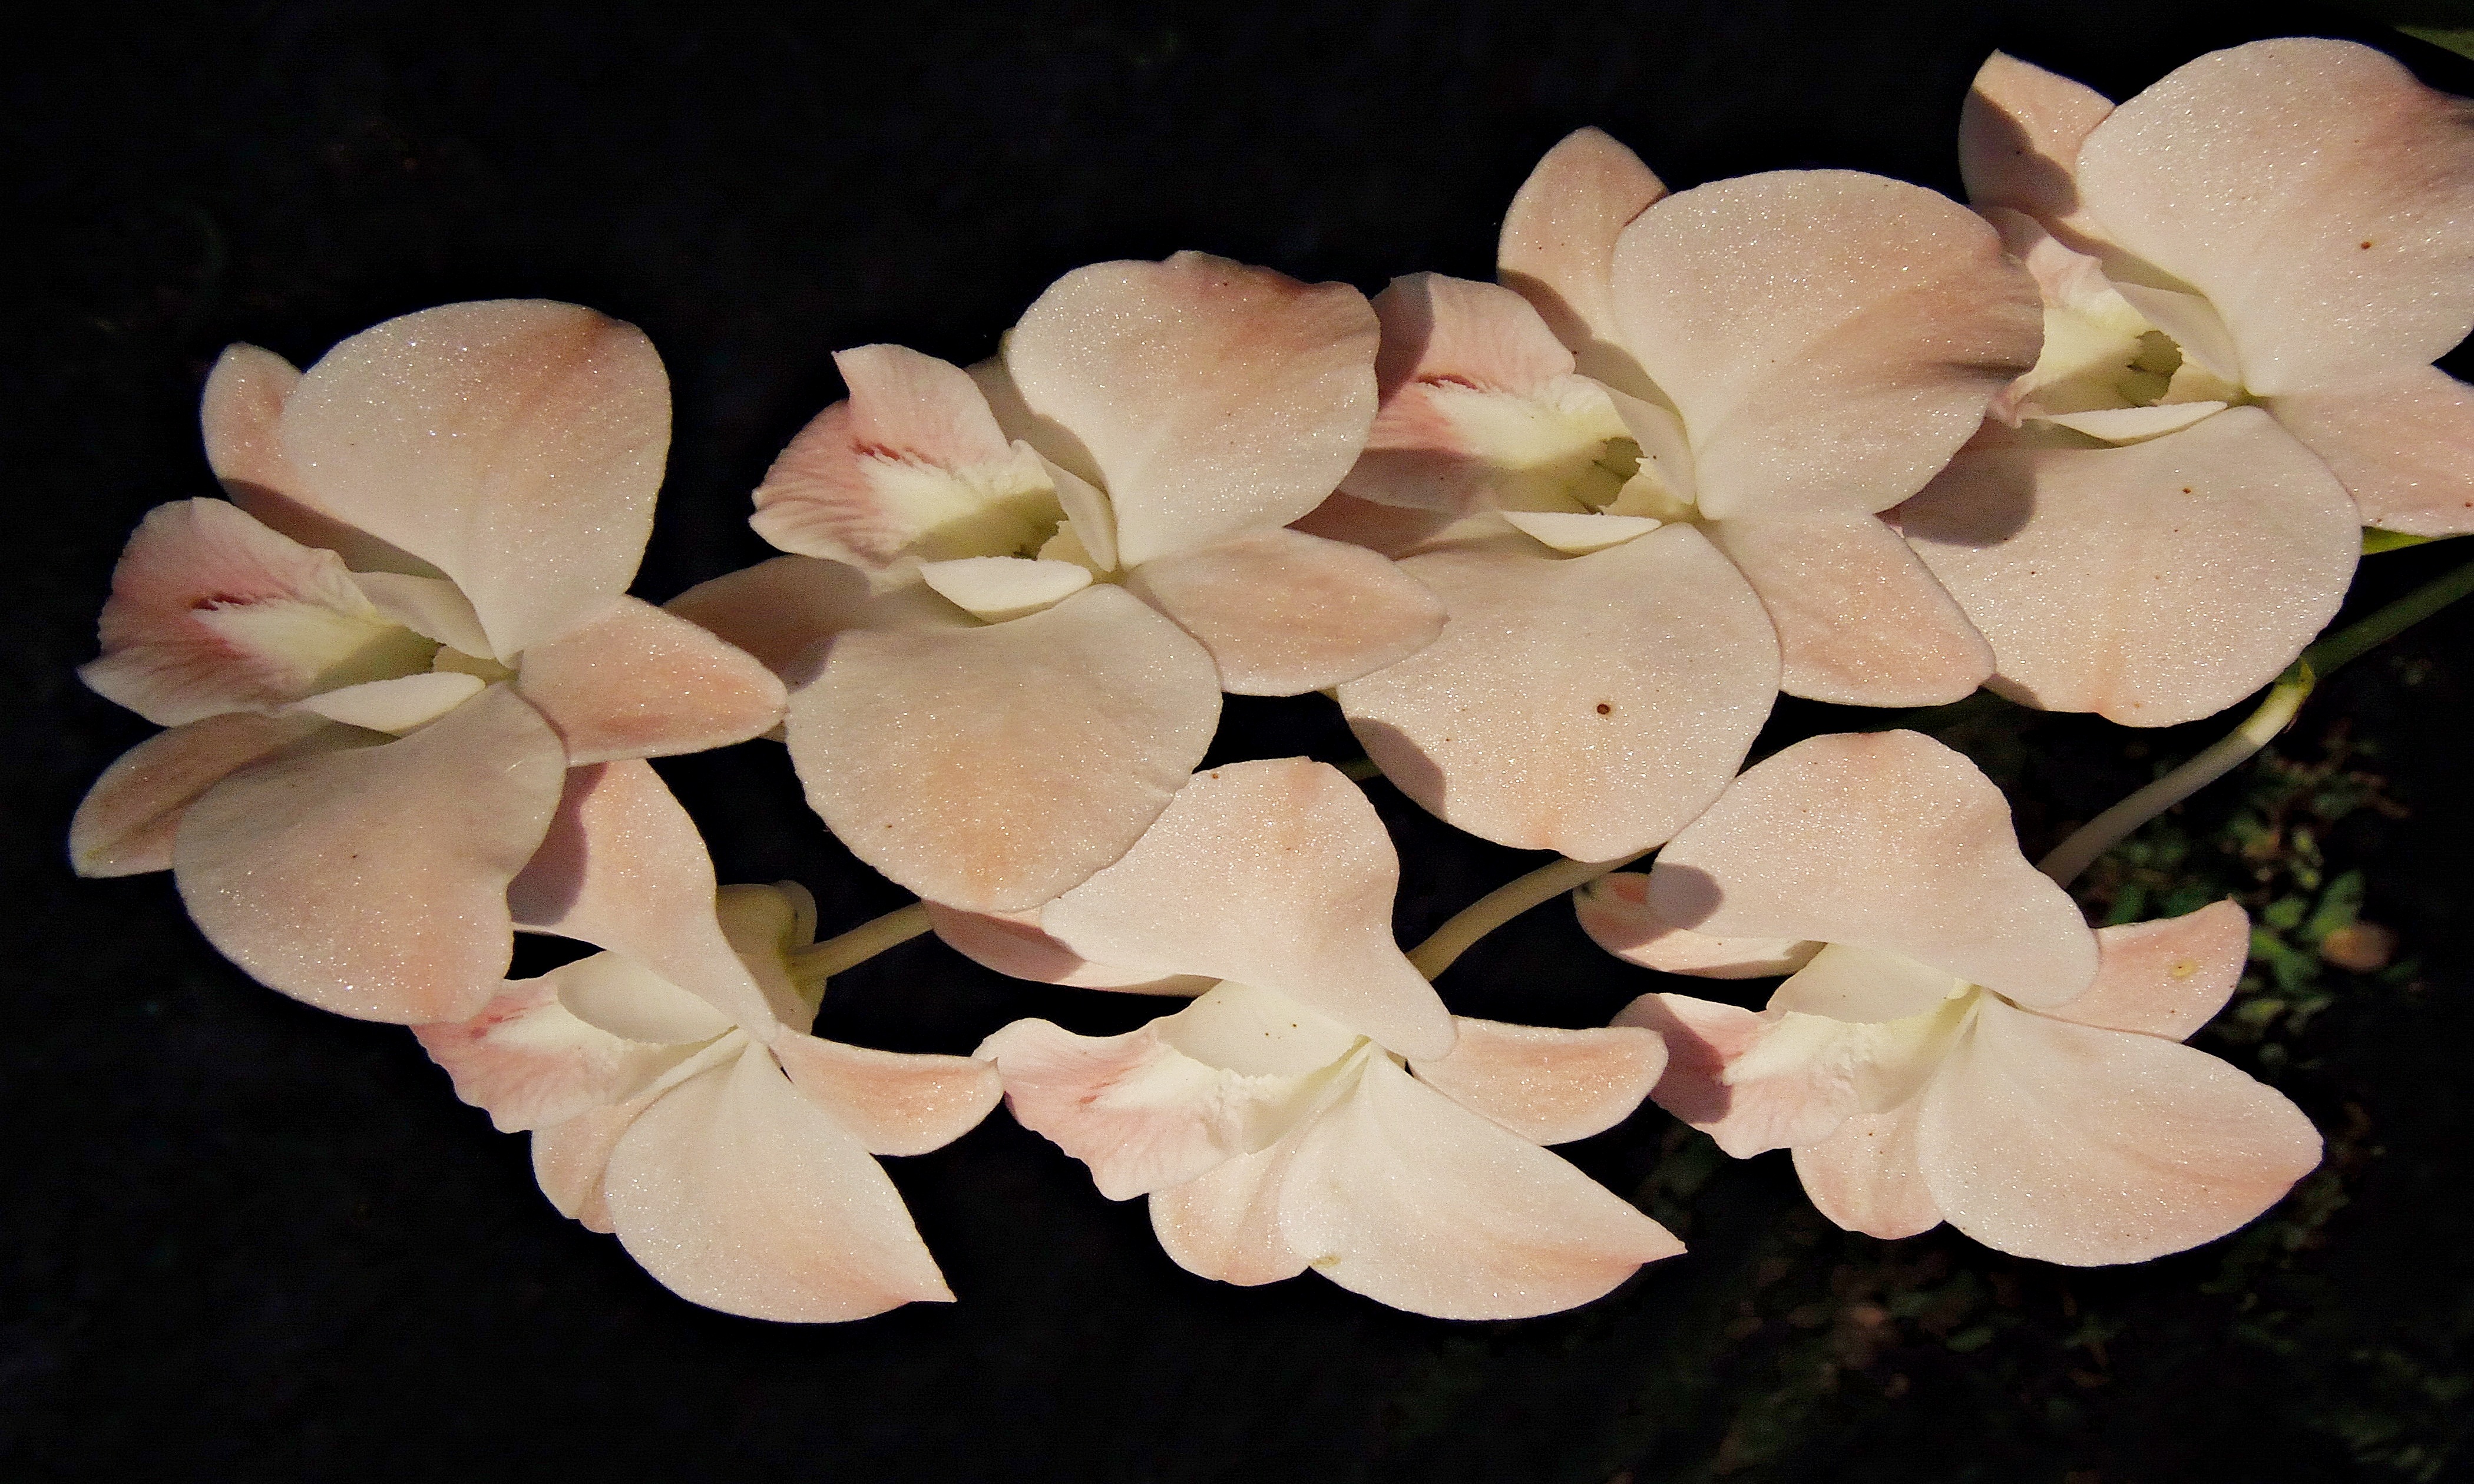
branch, blossom, plant, leaf, flower, petal, botany, pink, flora, hydrangea, thailand, orchid, flowers, shrub, floristry, macro photography, white petals, flowering plant, hydrangeaceae, plant stem, land plant